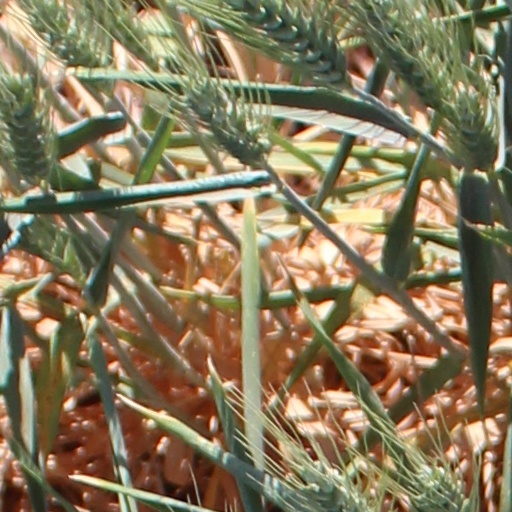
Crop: wheat